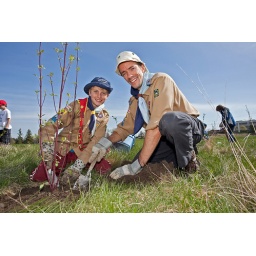
Scouts plant tree at OPG-sponsored Take Pride in Pickering Tree Planting.Alex Robertson Park,Saturday April 30, 2010.